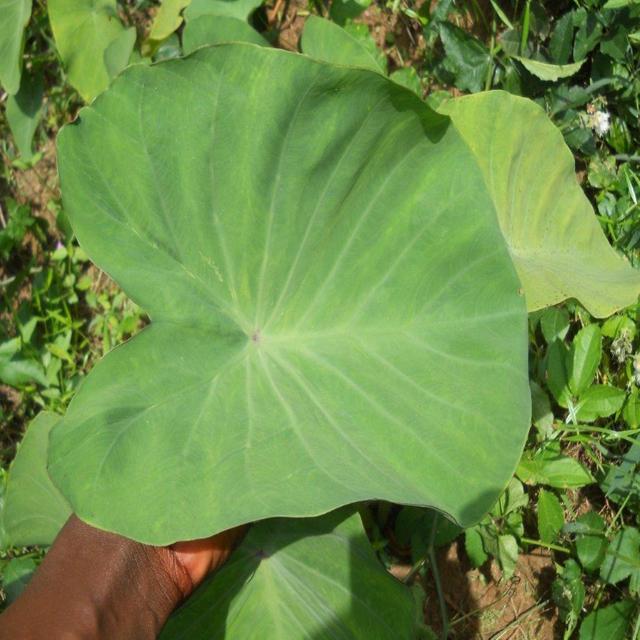
Label: Healthy